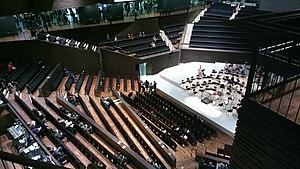
La Maison de la musique d'Helsinki est un centre de concerts et un centre musical situé rue Eero Erkonkatu dans le quartier Töölönlahti à Helsinki et près de la bibliothèque centrale d'Helsinki Oodi.